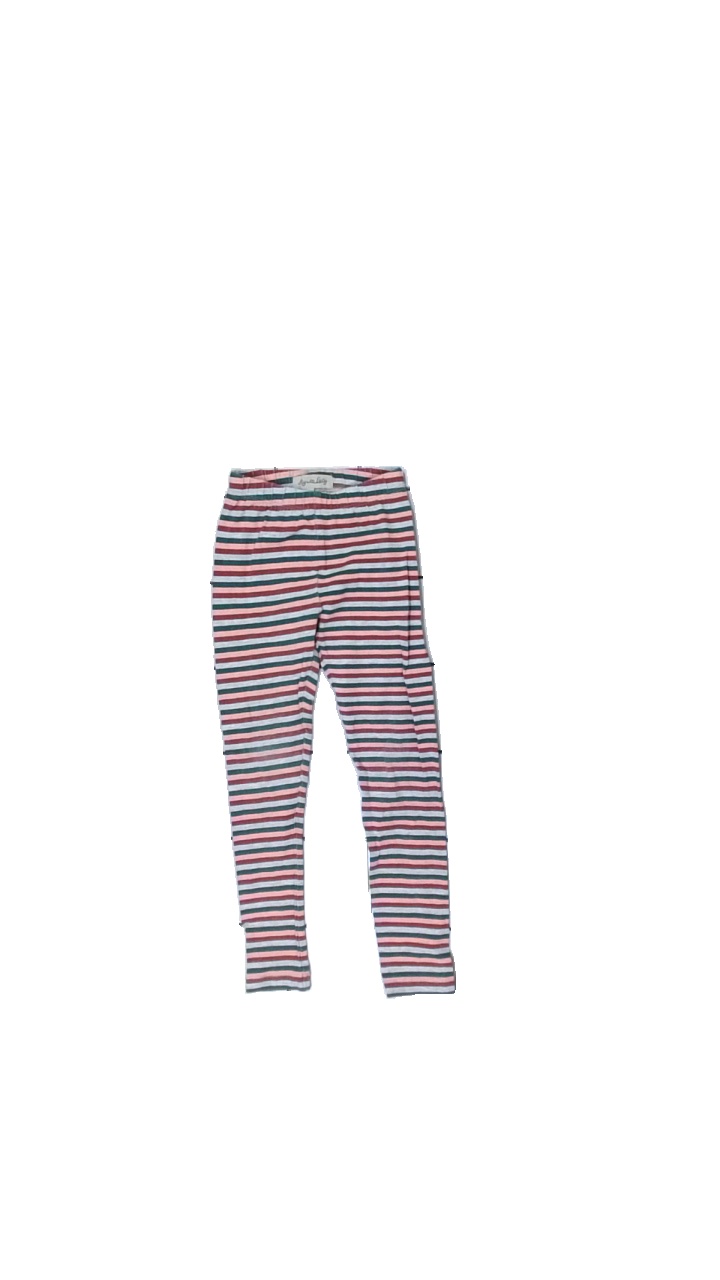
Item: Tights (Children)
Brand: Amy & Lucy
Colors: Grey, Red, Green
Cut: Regular, Tight
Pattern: Striped
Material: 90% cotton, 5% viscose, 5% elastane
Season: All
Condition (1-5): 3
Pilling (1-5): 3
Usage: Export
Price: <50